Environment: real
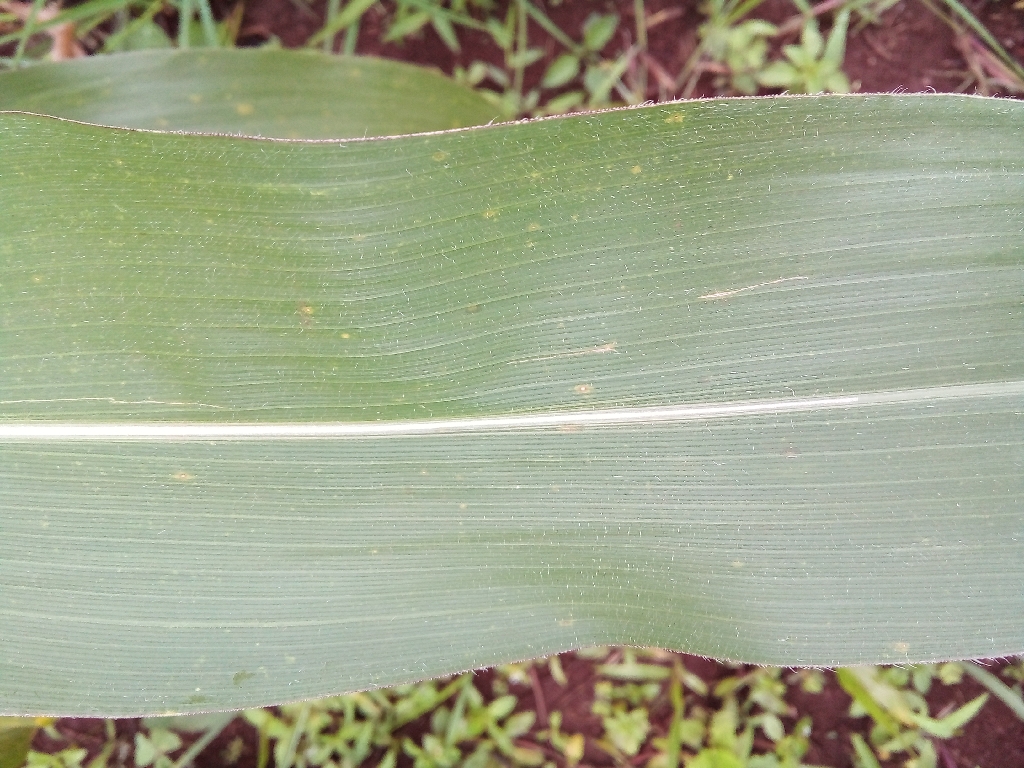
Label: healthy